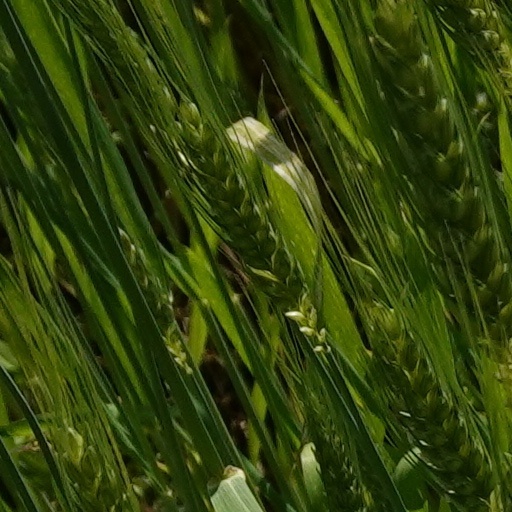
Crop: wheat